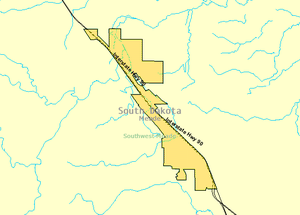
La ville américaine de Summerset est située dans le comté de Meade, dans l'État du Dakota du Sud.